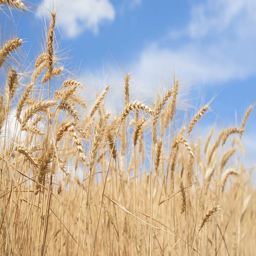
the wheat is swaying in the wind